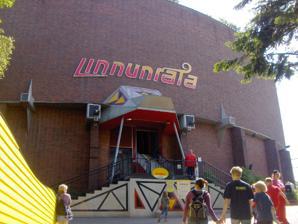
Building: Linnunrata
Country: Finland
Year built: 2000
Roller coaster at Linnanmäki in Helsinki, Finland Linnunrata eXtra Previously known as Linnunrata (2004–2015) and Space Express (2000–2003) Entrance to the Linnunrata roller coaster Linnanmäki Location Linnanmäki Coordinates 60°11′16″N 24°56′24″E / 60.18778°N 24.94000°E / 60.18778; 24.94000 Status Operating Opening date 1 May 2000 ( 2000-05-01 ) Replaced Indiana's Adventure (formerly Safari) General statistics Type Steel – Enclosed Manufacturer Zierer Designer Werner Stengel Model Force – Custom Height 7 m (23 ft) Length 300 m (980 ft) Speed 40 km/h (25 mph) Inversions 0 Duration 1:00 Capacity 800 riders per hour Height restriction 120–195 cm (3 ft 11 in – 6 ft 5 in) Linnunrata eXtra at RCDB Linnunrata eXtra ( lit. ' Milky Way ' ; previously Linnunrata and Space Express ) is an indoor roller coaster located at Linnanmäki in Helsinki , Finland . Originally in 2000–2003 it was known as Space Express, but when Linnanmäki started a new naming policy in 2004, using only Finnish names for its rides, the ride was renamed Linnunrata. When inside, to get to the roller coaster, riders first walk through some space station-style corridors. The actual ride has an outer space style, starting by flashing bright LED lights. The track itself is lined with space-themed miniature models. The ride was renewed for the 2016 season, with the addition of virtual reality headsets that riders can wear on board if they wish. The name of the ride was changed to Linnunrata eXtra. In 2018, two new options were added in addition to the original space adventure: Kauhujen taival (the Flight of Horrors) and Liitolentomatka (the Gliding Flight). When riders step on the ride, once they put on the headsets, they can choose the video they want. The roller coaster is built inside the water reservoir of a former water tower , and for the time being is the only indoor roller coaster ride in Finland. The design and production was by APW Group. References